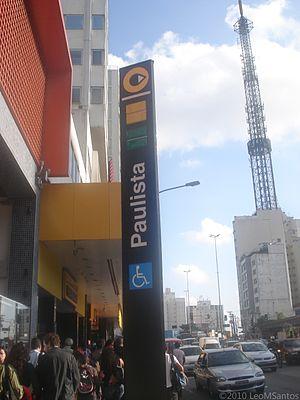
Paulista est une station de métro de la ligne 4 - Jaune du métro de São Paulo exploitée par ViaQuatro, et est située dans le district de Consolação. Elle possède connexion gratuite avec la station Consolação, de la ligne 2 - Verte, exploitée par le métro de São Paulo.